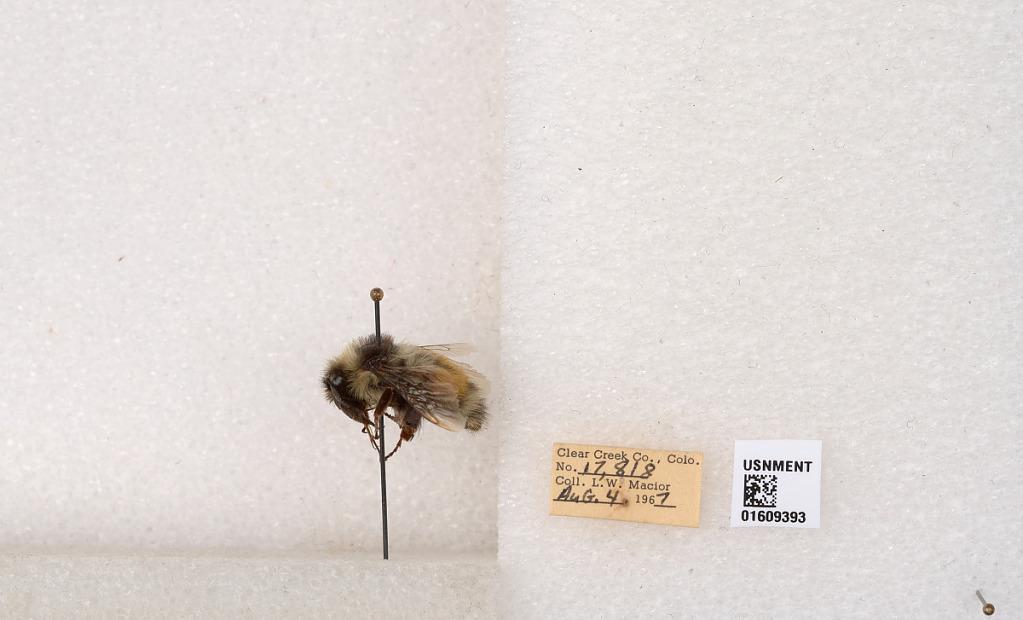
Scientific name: Bombus (Pyrobombus) sylvicola Kirby
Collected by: L. Macior
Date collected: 1967-8-4
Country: United States
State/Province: Colorado
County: Clear Creek
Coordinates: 39.6891, -105.644